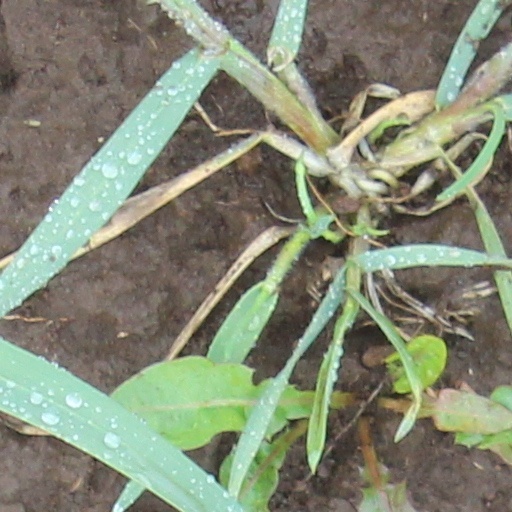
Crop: wheat